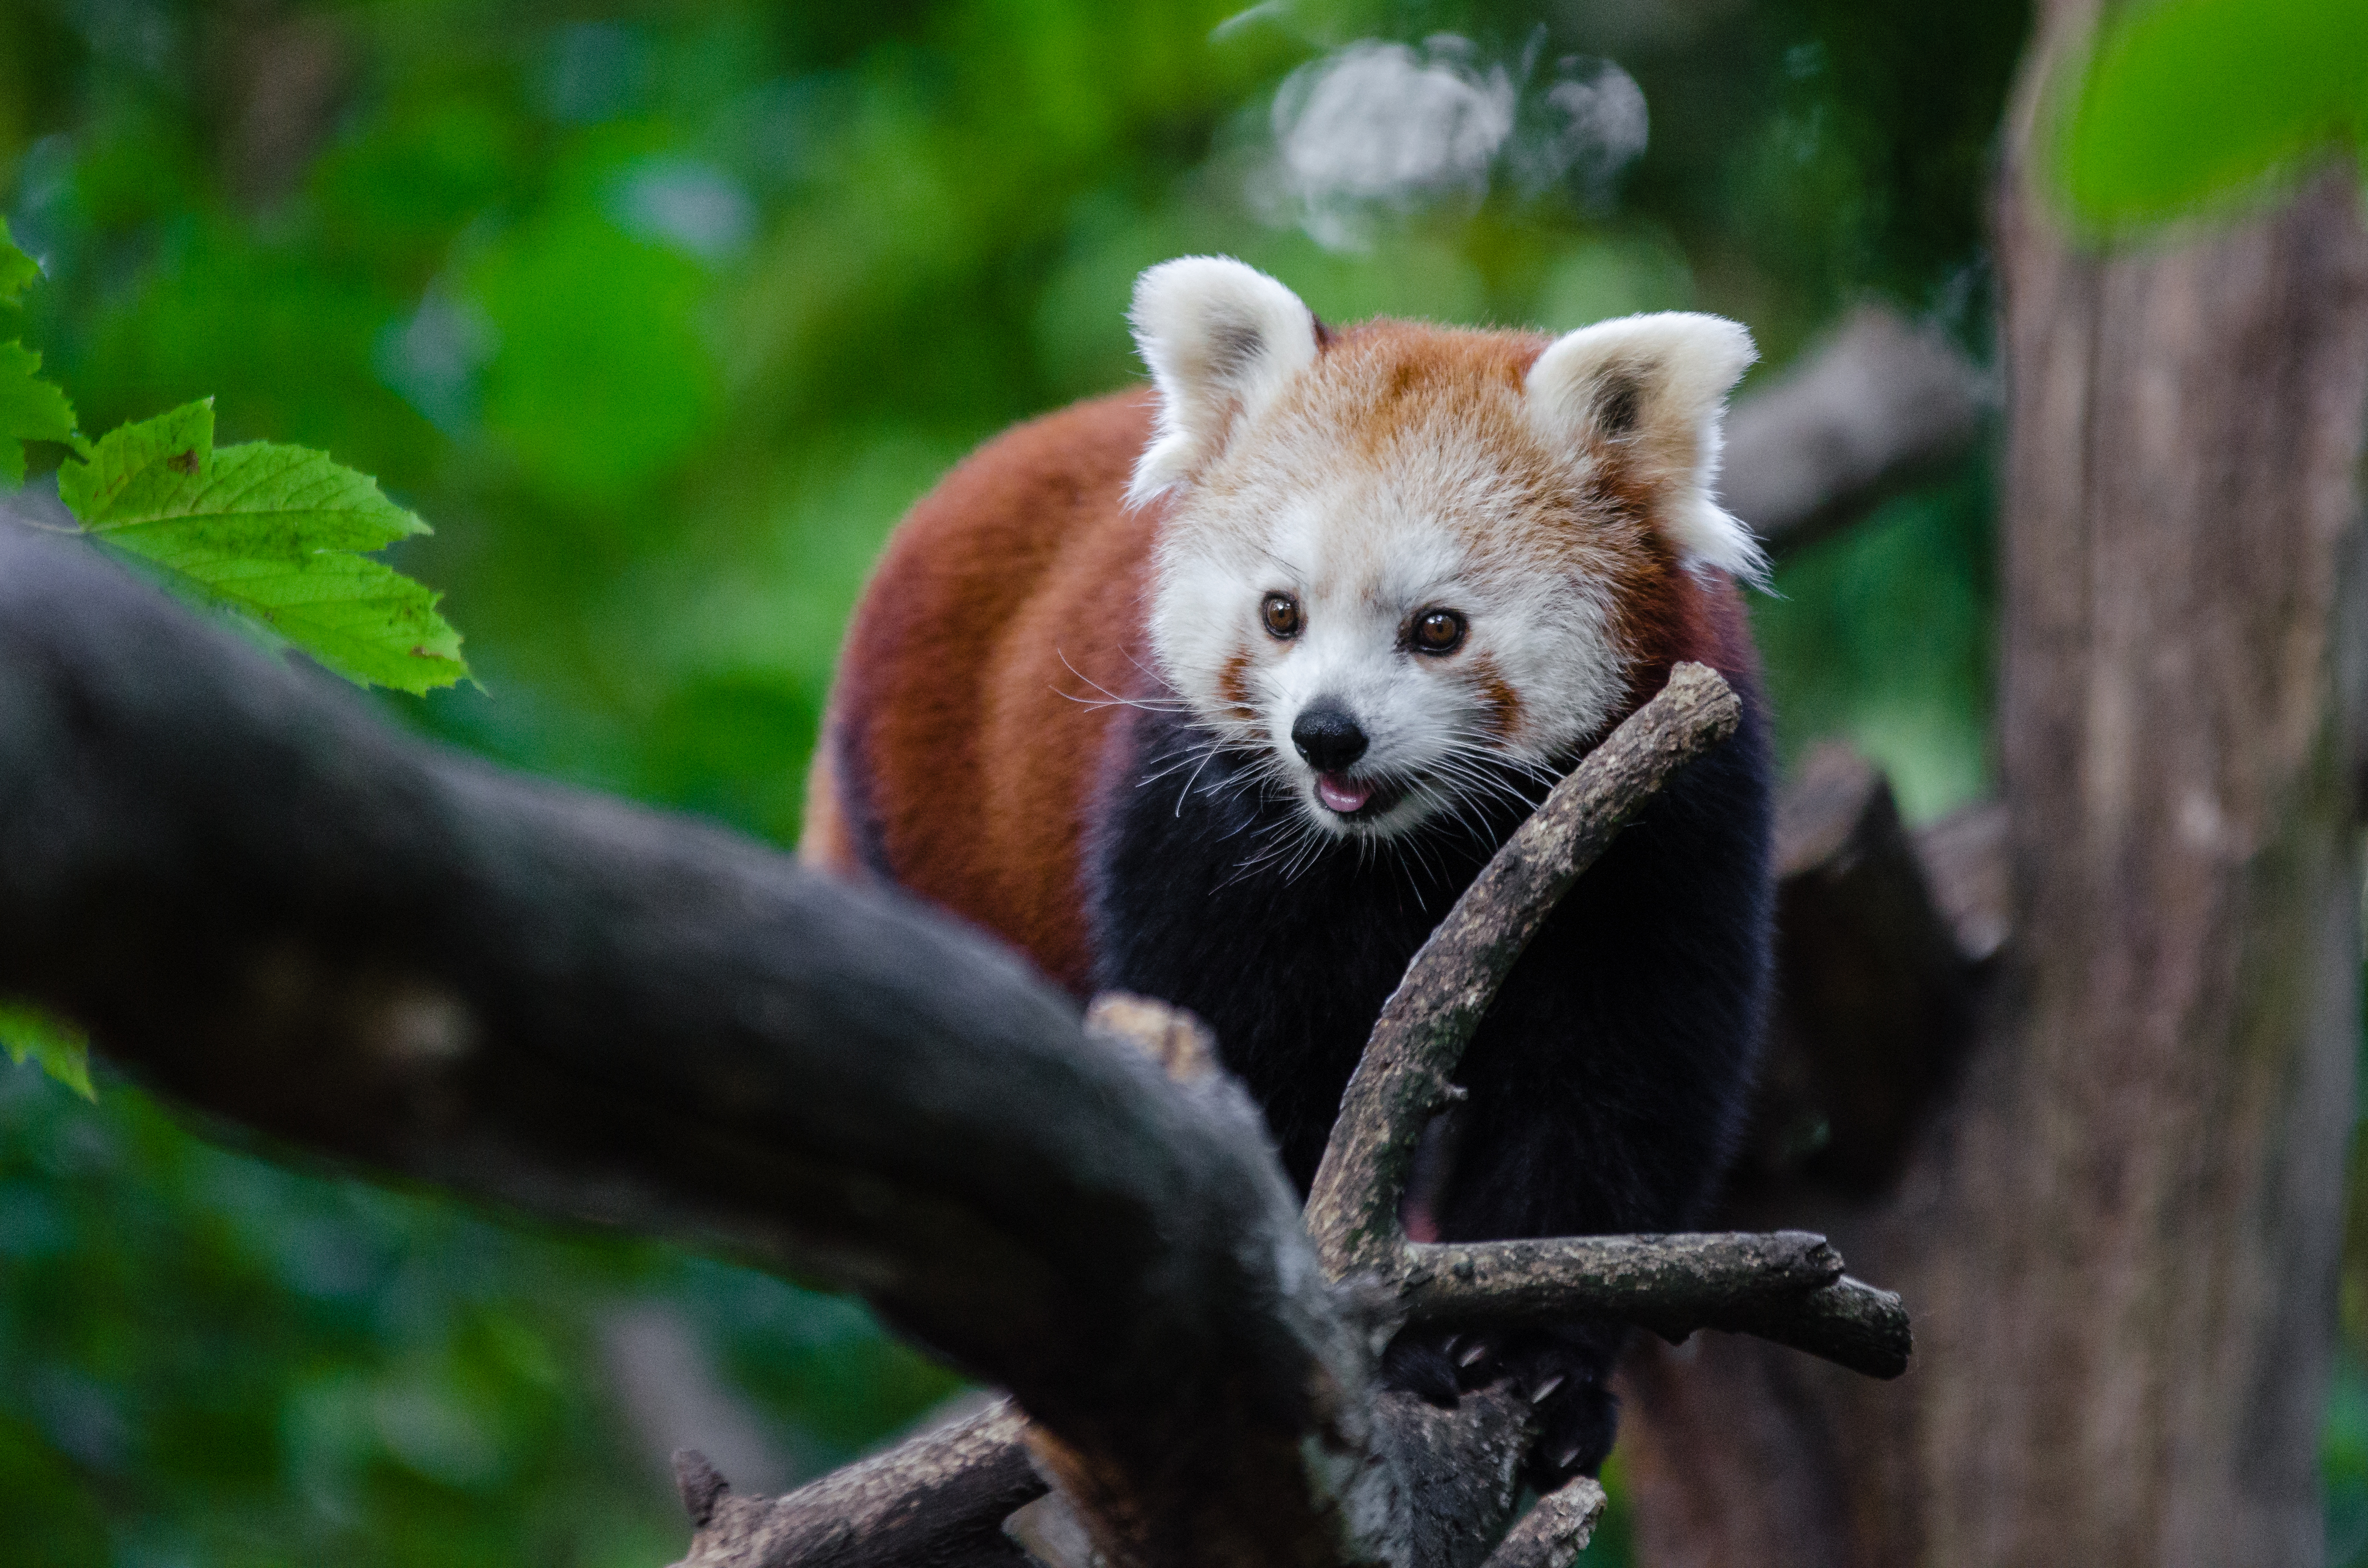
tree, nature, bokeh, blur, field, vintage, sweet, feet, animal, cute, female, wildlife, zoo, fur, orange, young, spring, green, high, red, foot, mammal, nikon, fauna, red panda, panda, 2015, face, nose, paw, tail, animals, ears, endangered, vertebrate, germany, deutschland, frhling, natur, paws, tier, depth, iso, ss, depthoffield, fell, grn, gesicht, baum, adorable, bamboo, d7000, roter, kleiner, niedlich, sues, suess, species, bedrohte, tierart, tierpark, weiblich, jungtier, jung, ohren, schwanz, nase, bedroht, ailurus, fulgens, mozilla, firefox, wochenende, weekend